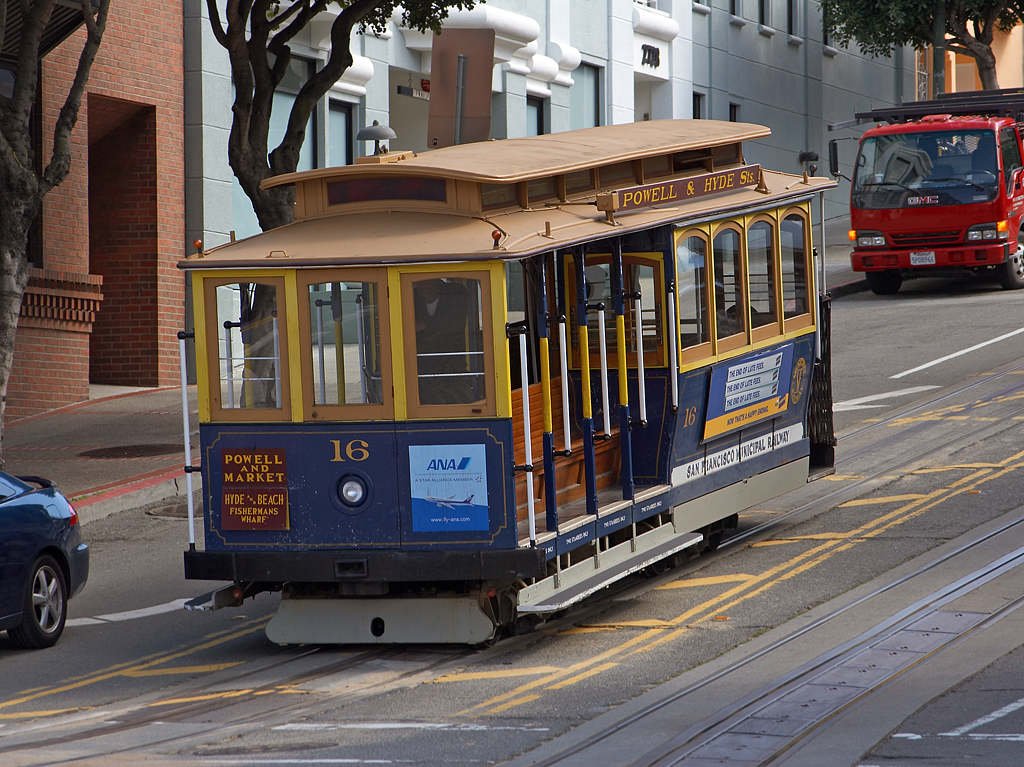
city, san francisco, tram, transport, vehicle, usa, electricity, cable car, california, public transport, seemed, san franzisko, land vehicle, mode of transport, metropolitan area